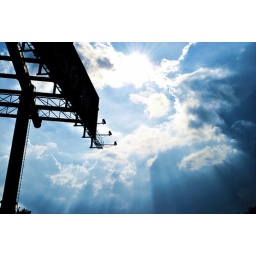
on the way home from the wedding, i opened the car's screen and snapped pics all over as the sun shone merrily~